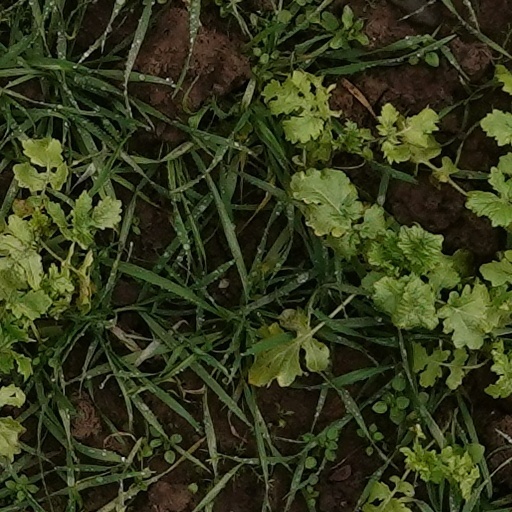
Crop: wheat